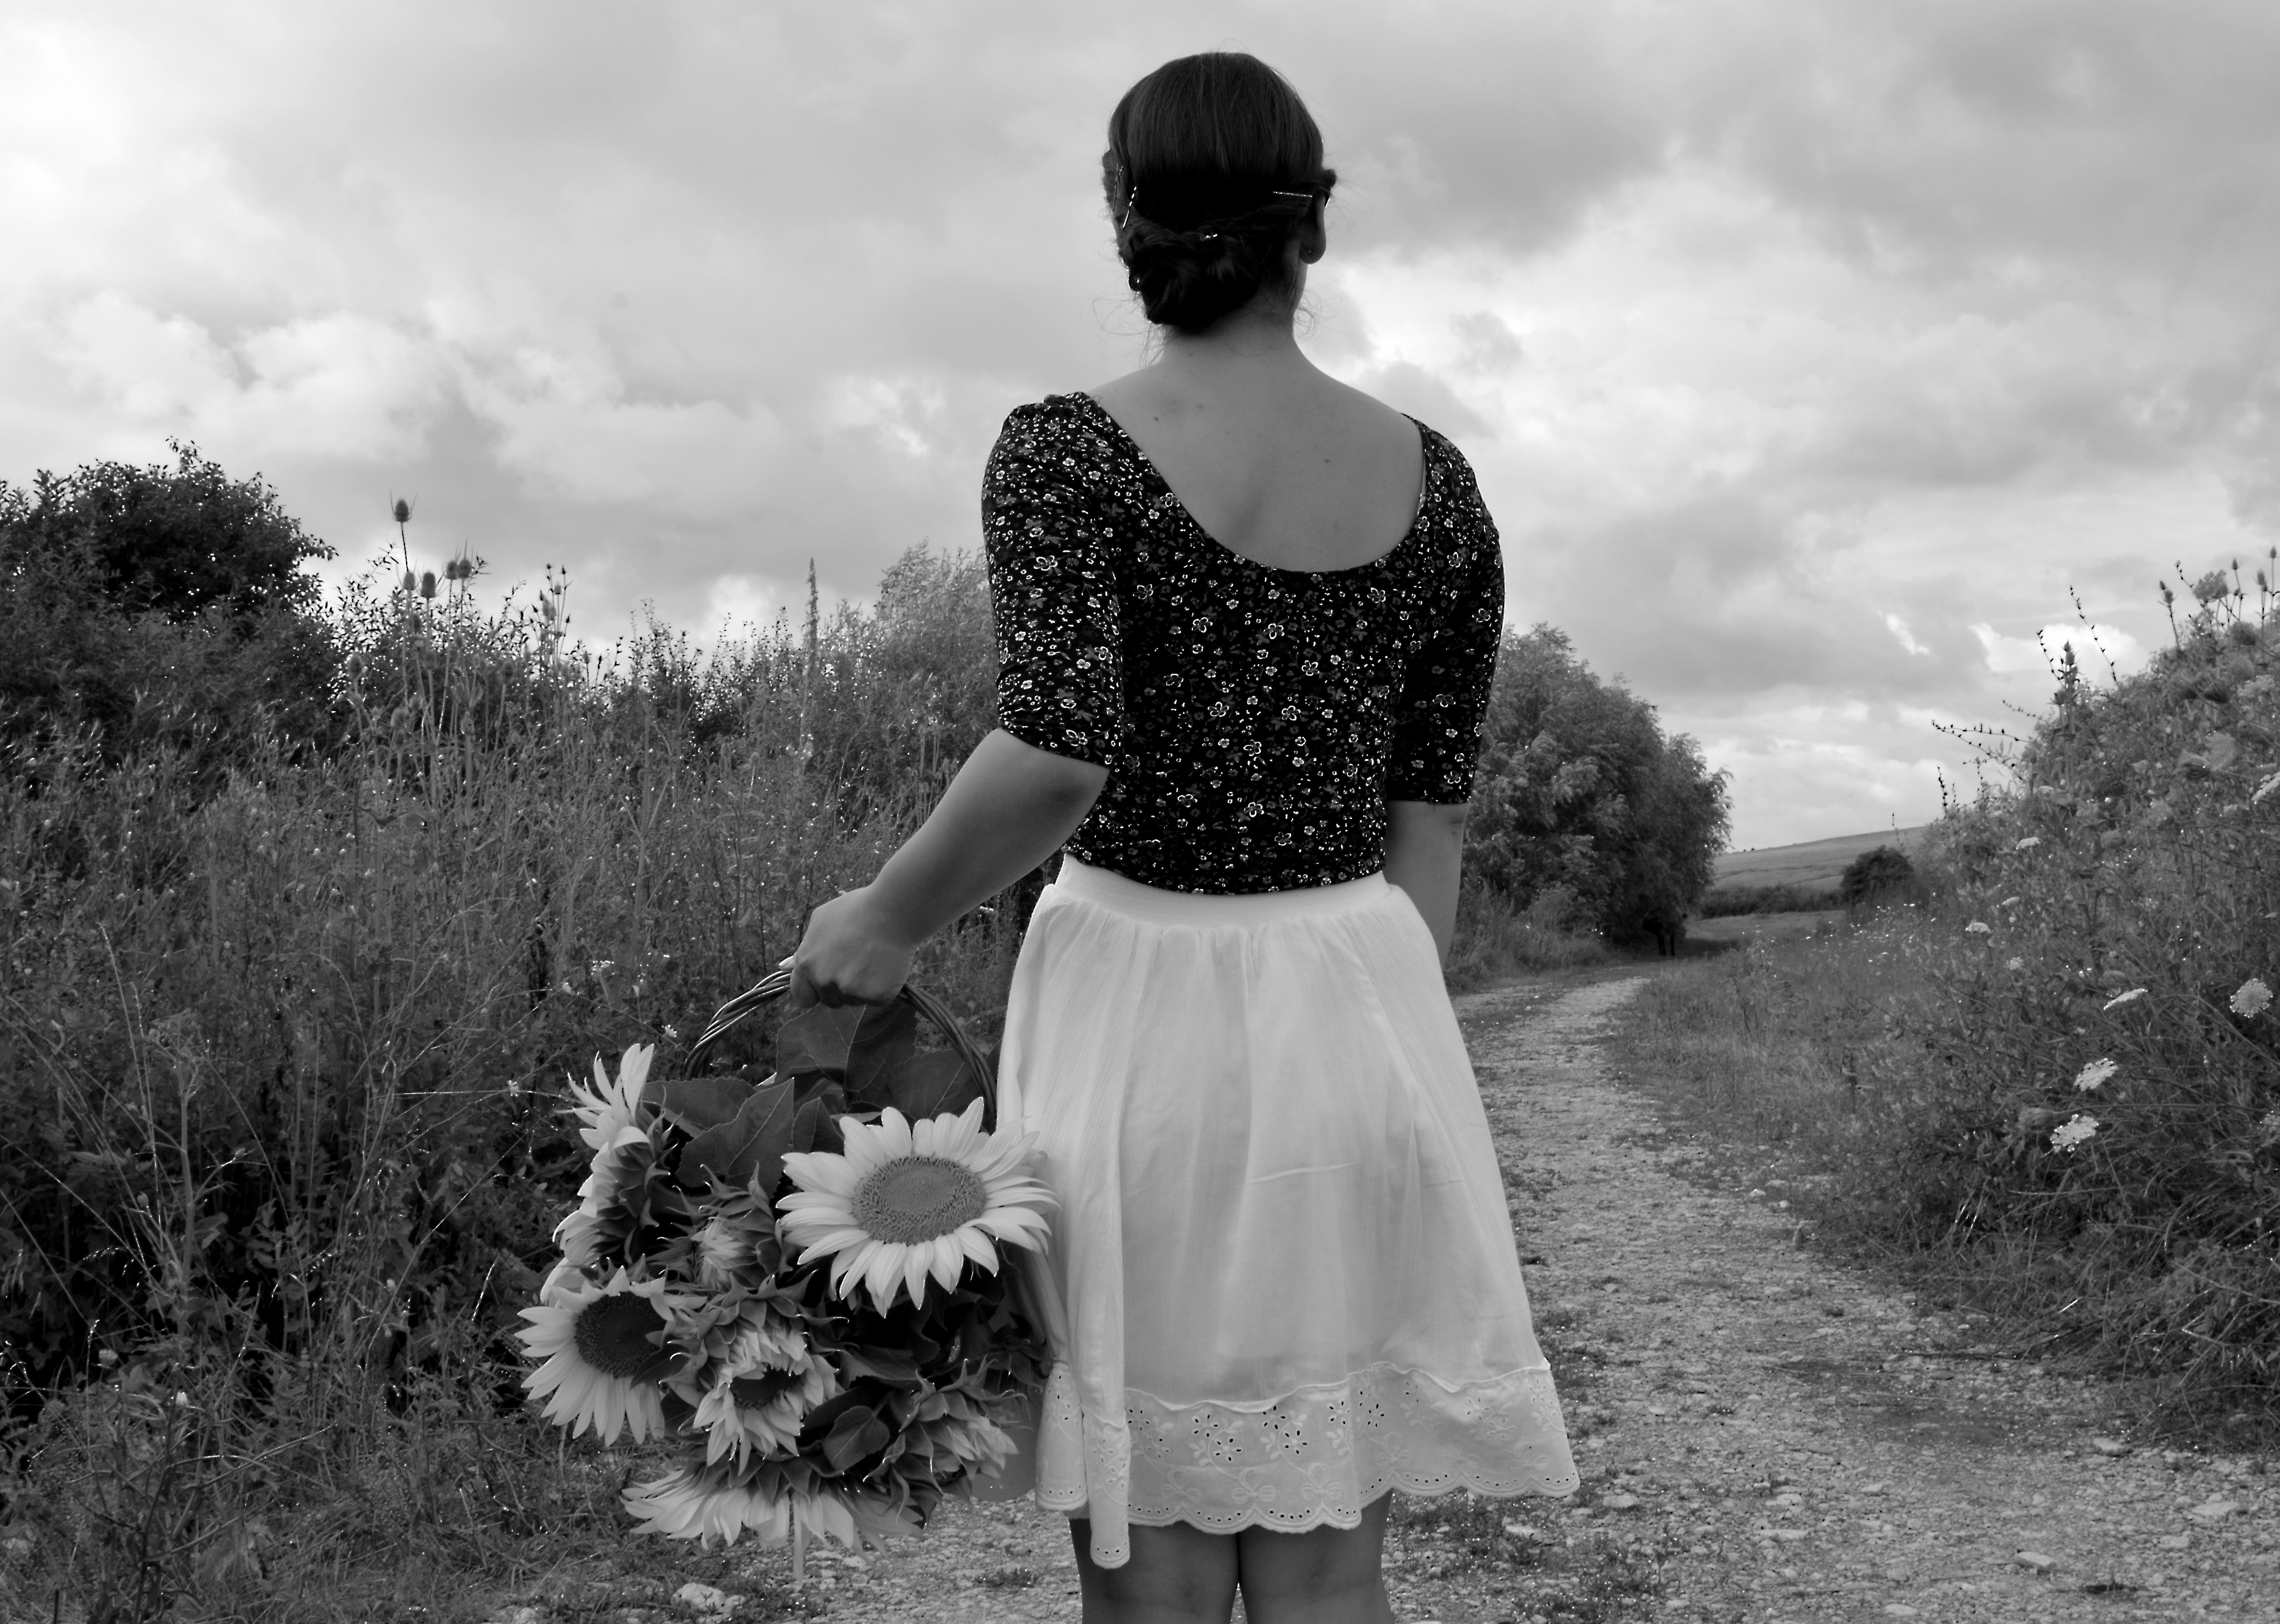
person, black and white, woman, white, photography, flower, summer, spring, child, fashion, clothing, black, monochrome, lady, bride, sunflower, flowers, dress, photograph, beauty, pretty, young woman, gown, young girl, photo shoot, monochrome photography, portrait photography